Globalization

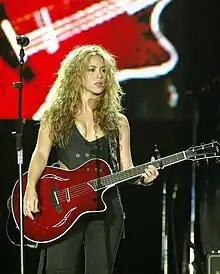
Shakira, a Colombian multilingual singer-songwriter, playing outside her home country

Economic globalization is the increasing economic interdependence of national economies across the world through a rapid increase in cross-border movement of goods, services, technology, and capital. Whereas the globalization of business is centered around the diminution of international trade regulations as well as tariffs, taxes, and other impediments that suppresses global trade, economic globalization is the process of increasing economic integration between countries, leading to the emergence of a global marketplace or a single world market. Depending on the paradigm, economic globalization can be viewed as either a positive or a negative phenomenon. Economic globalization comprises: globalization of production; which refers to the obtainment of goods and services from a particular source from locations around the globe to benefit from difference in cost and quality. Likewise, it also comprises globalization of markets; which is defined as the union of different and separate markets into a massive global marketplace. Economic globalization also includes competition, technology, and corporations and industries.